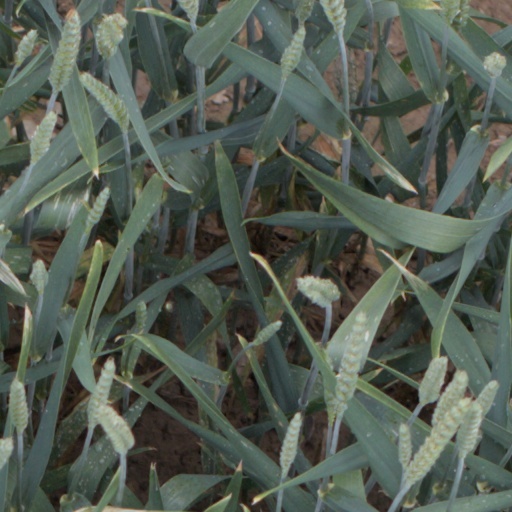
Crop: wheat